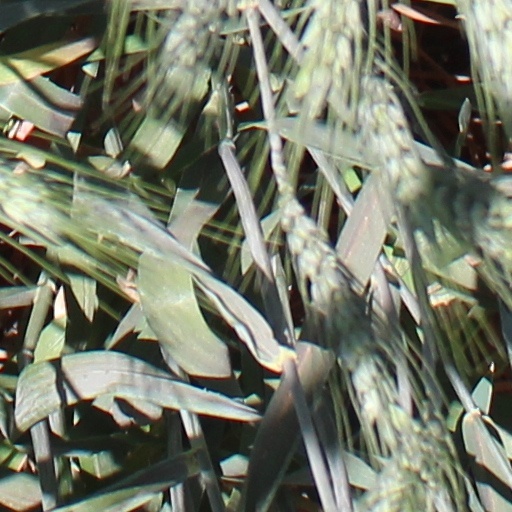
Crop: wheat